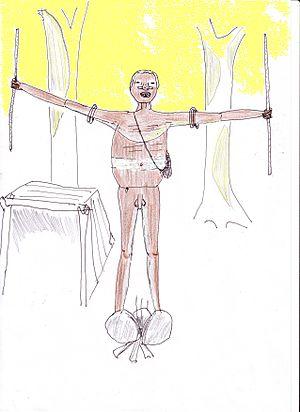
Un camp blotti sous les eucalyptus, en Terre d'Arnhem (Australie septentrionale). Un Etranger s'est approché. Aussi le Sorcier est sorti de la brousse où il vit seul, et a fait une ronde minutieuse autour du camp, à la recherche de signes d'envoûtement. Les ""clapsticks"" (baguettes à musique) crépitaient. Enfin le sorcier se dressa devant les huttes, bras largement écartés, et dit d'une voix caverneuse
10 canoës, 150 lances et 3 épouses est un film australien de 2006 réalisé par Rolf de Heer et Peter Djigirr.